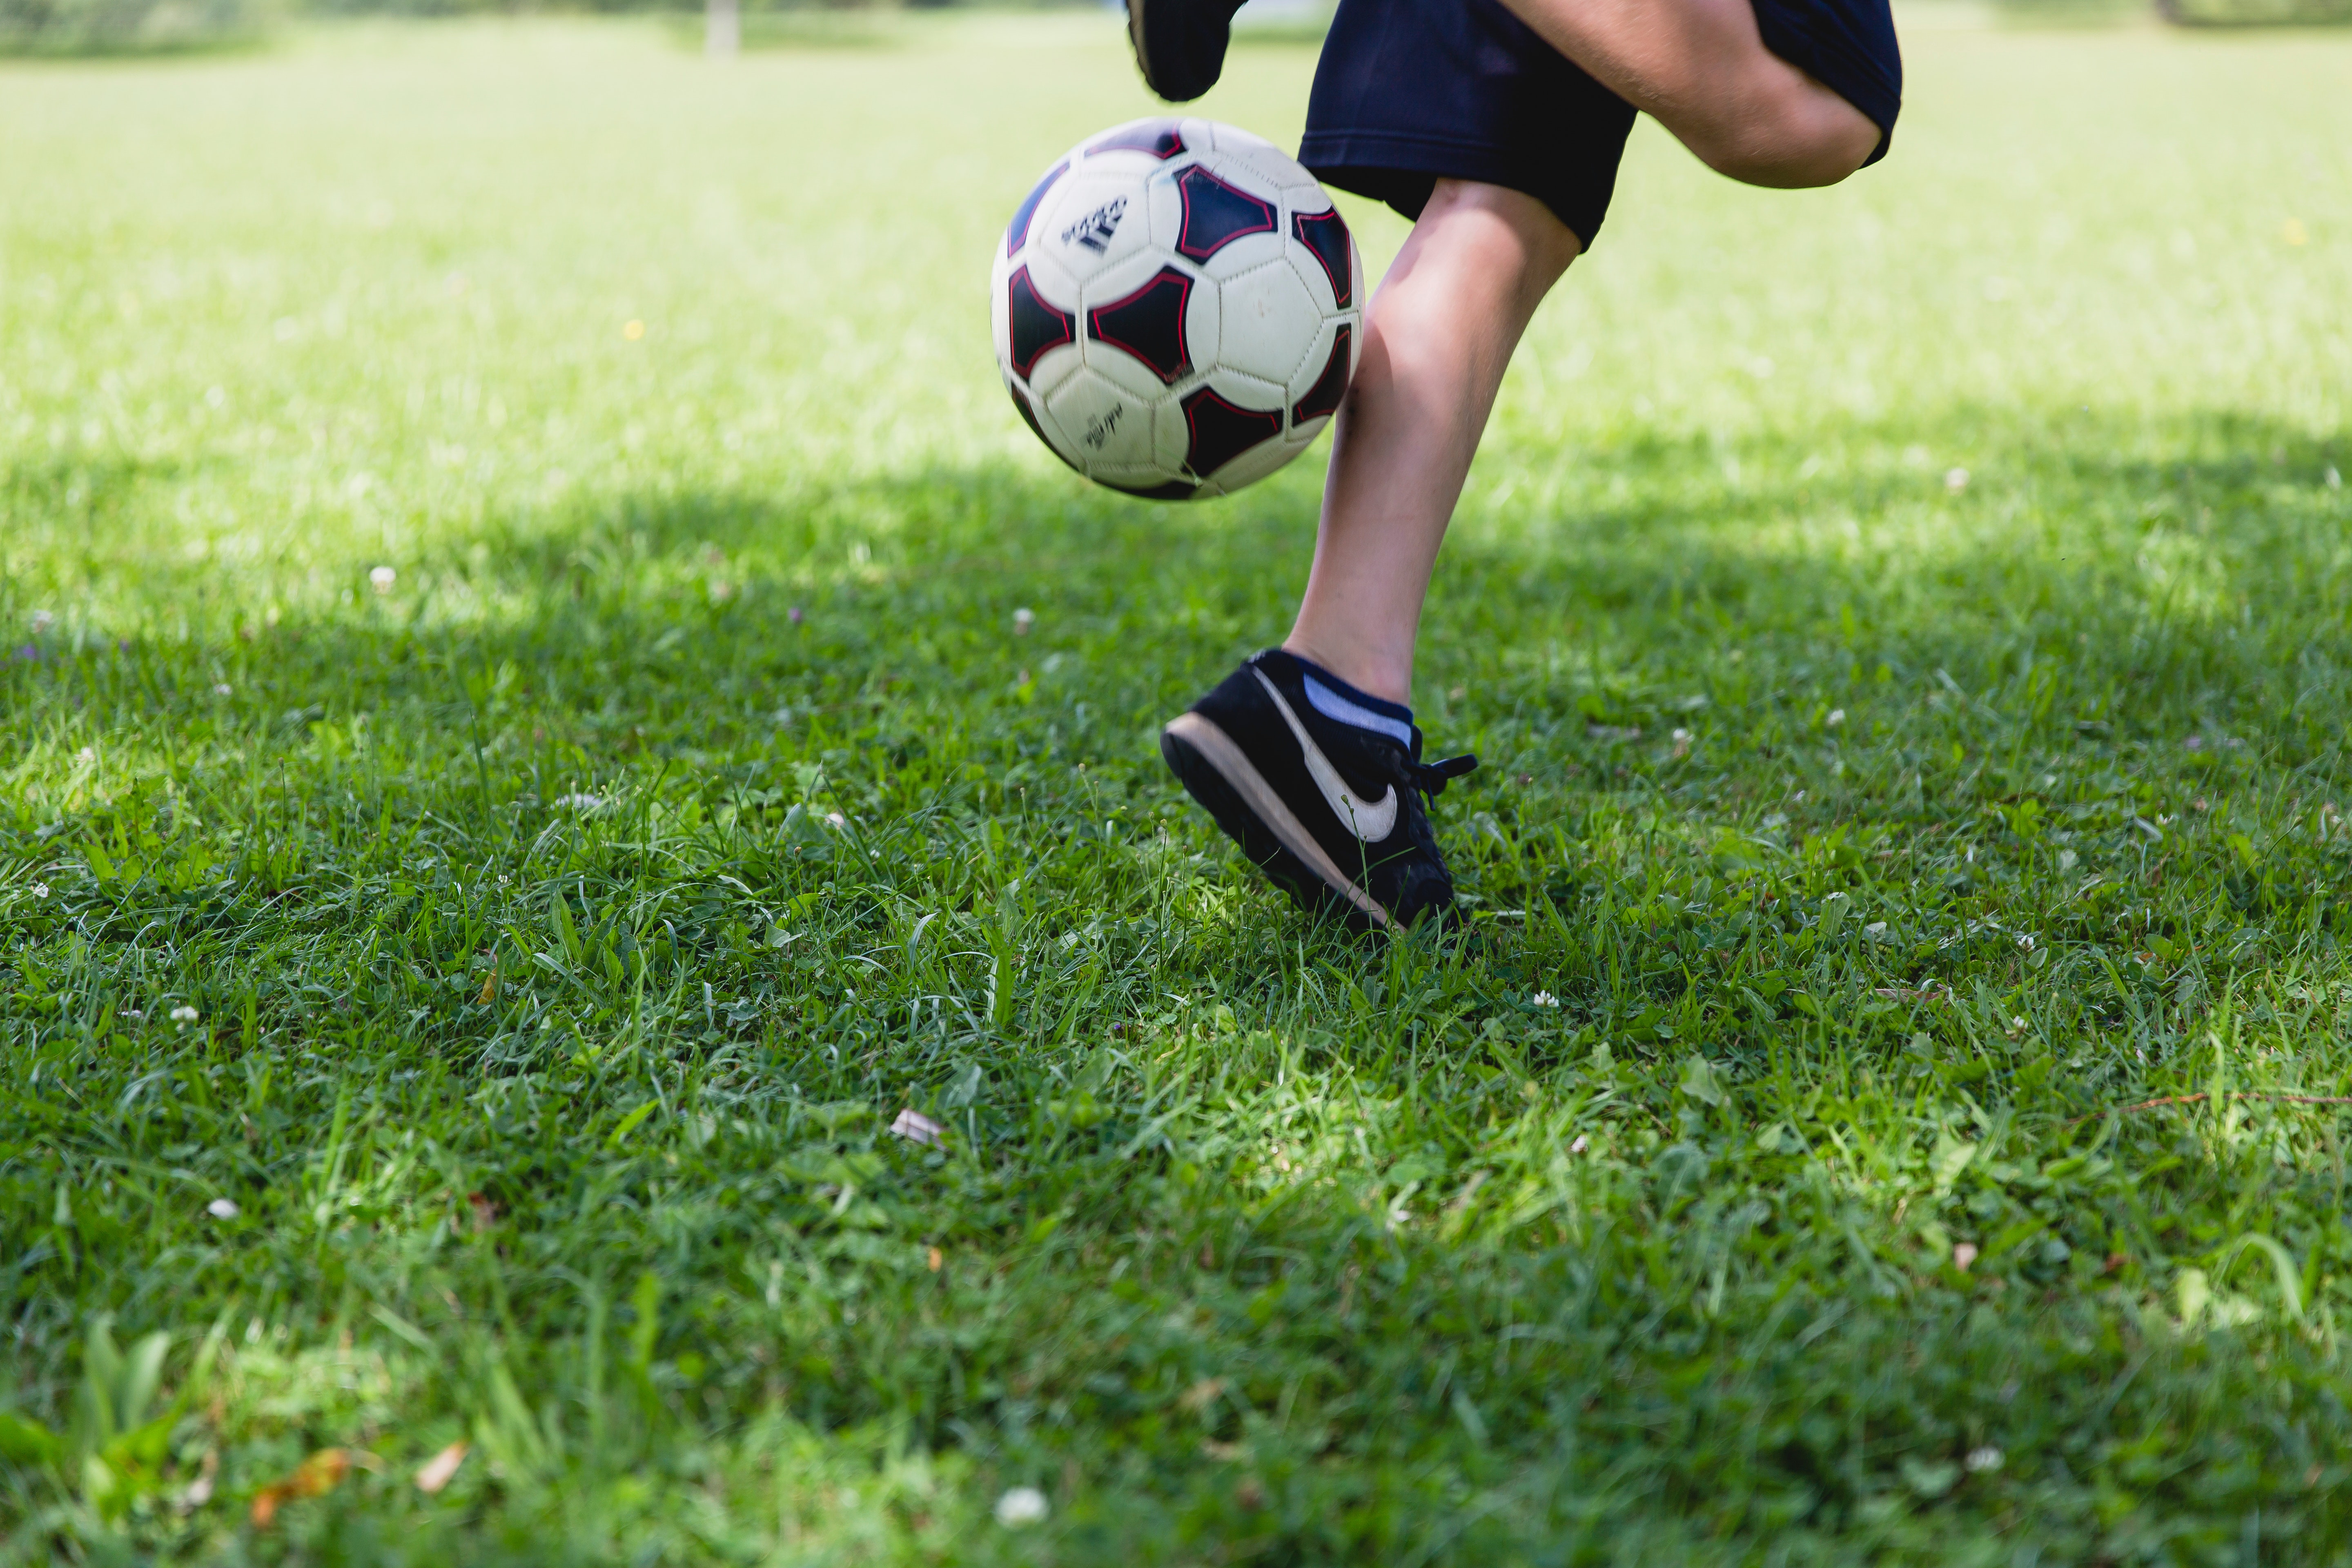
soccer ball, football, ball, grass, soccer, player, sports, Freestyle football, team sport, lawn, sports equipment, ball game, kick, football player, soccer kick, pallone, fun, sports training, play, plant, artificial turf, Playing sports